2023 Jujuy protests

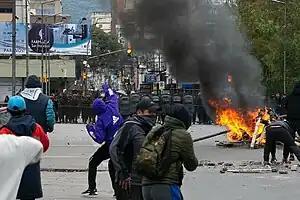
Protests in Jujuy, Argentina

A series of protests against the government of the Jujuy Province in Argentina started in June 2023, sparked by the amendment of the constitution of Jujuy. The demonstrators temporarily stormed into the Jujuy legislature and burned part of it.